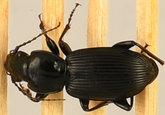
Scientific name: Pterostichus coracinus
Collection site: Mountain Lake Biological Station NEON (MLBS), plot MLBS_002